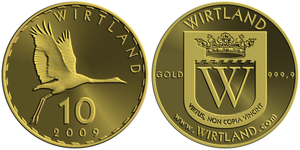
Le Wirtland est une micronation imaginaire virtuelle.